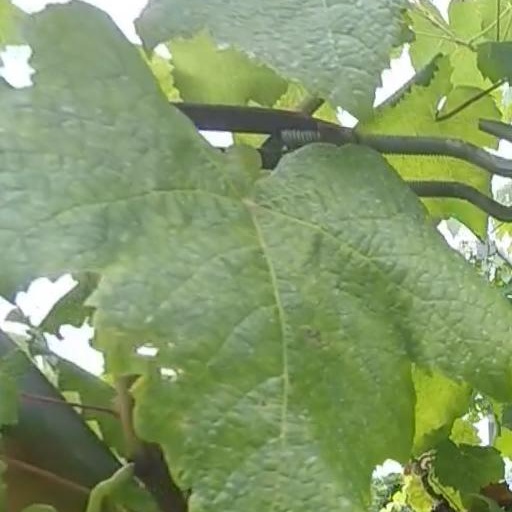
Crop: grape